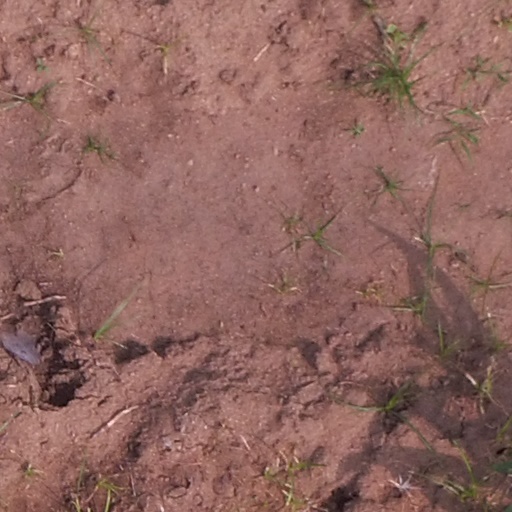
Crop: maize; corn